EuroJet Turbo GmbH

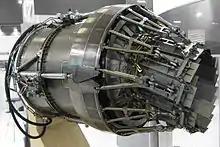
EJ200 TVC prototype

Several improvements to the base model of the engine have been mooted. In addition to the potential for increased thrust output of up to 30%, the EJ200 engine has the potential to be fitted with a thrust vectoring control (TVC) nozzle, which the Eurofighter and Eurojet consortium have been actively developing and testing, primarily for export but also for future upgrades of the fleet. TVC could reduce fuel burn on a typical Typhoon mission by up to 5%, as well as increase available thrust in supercruise by up to 7% and take-off thrust by 2%. Eurojet has sought funding to test TVC nozzles on a flight demonstrator. Clemens Linden, Eurojet TURBO GmbH CEO, stated in 2018 of the consortium's development efforts that "To achieve more thrust we would increase the airflow and pressure ratios of the high and low pressure compressors and run higher temperatures in the turbines by using the latest generation single crystal turbine blade materials. And with higher aerodynamic efficiencies we can achieve a lower fuel burn. A third area of improvement would be the engine exhaust nozzle which would be upgraded with the installation of a 2-parametric version allowing independent and optimized adjustment of the throat and exit area at all flight conditions, providing fuel burn advantages. The technologies for the different components are at a Technology readiness level of between 7and 9. The nozzle has been at ITP in Spain on a test bed for 400 hours."